Paul Lazerges

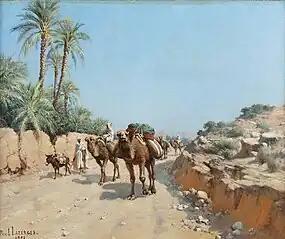
Caravan (1901)

Jean-Baptiste Paul Lazerges ( 10 January 1845, Paris — 21 May 1902, Asnières-sur-Seine) was a French painter. He studied with his father, Hippolyte Lazerges. His 1880 portrait of Sarah Bernhardt was particularly noted, although most of his works are in the Orientalist genre.